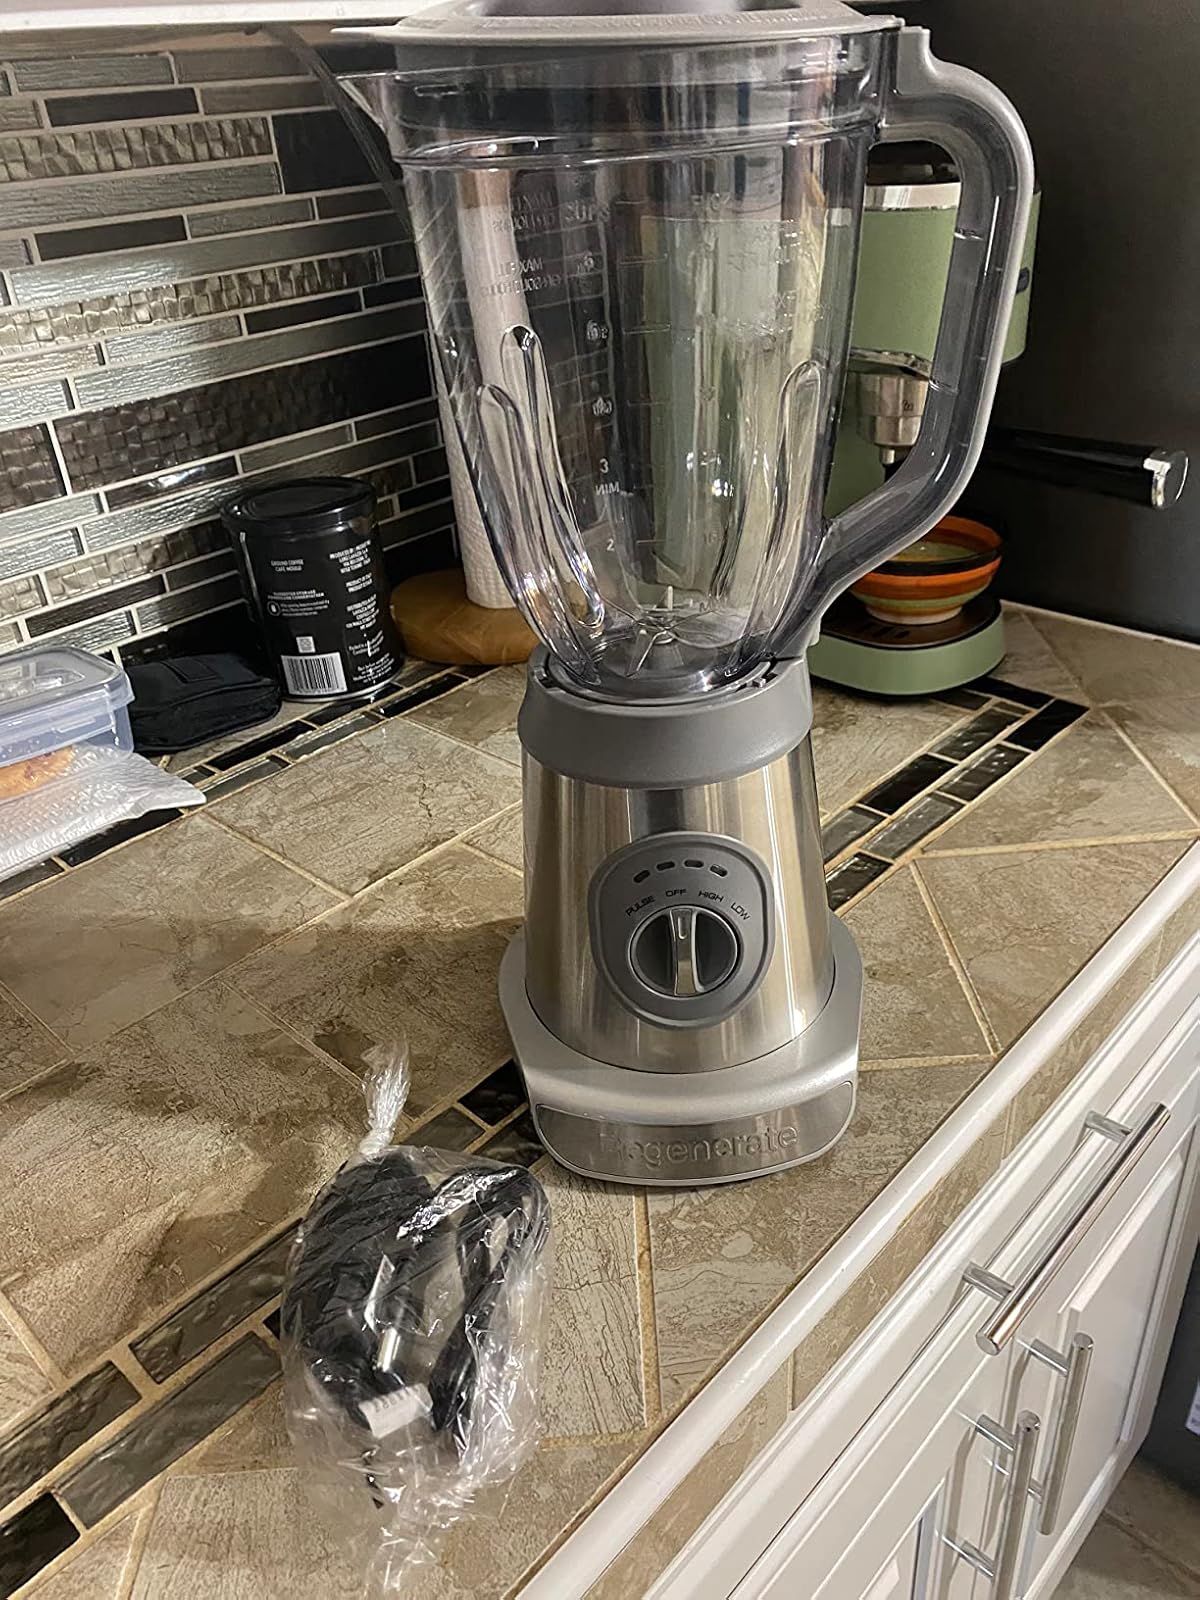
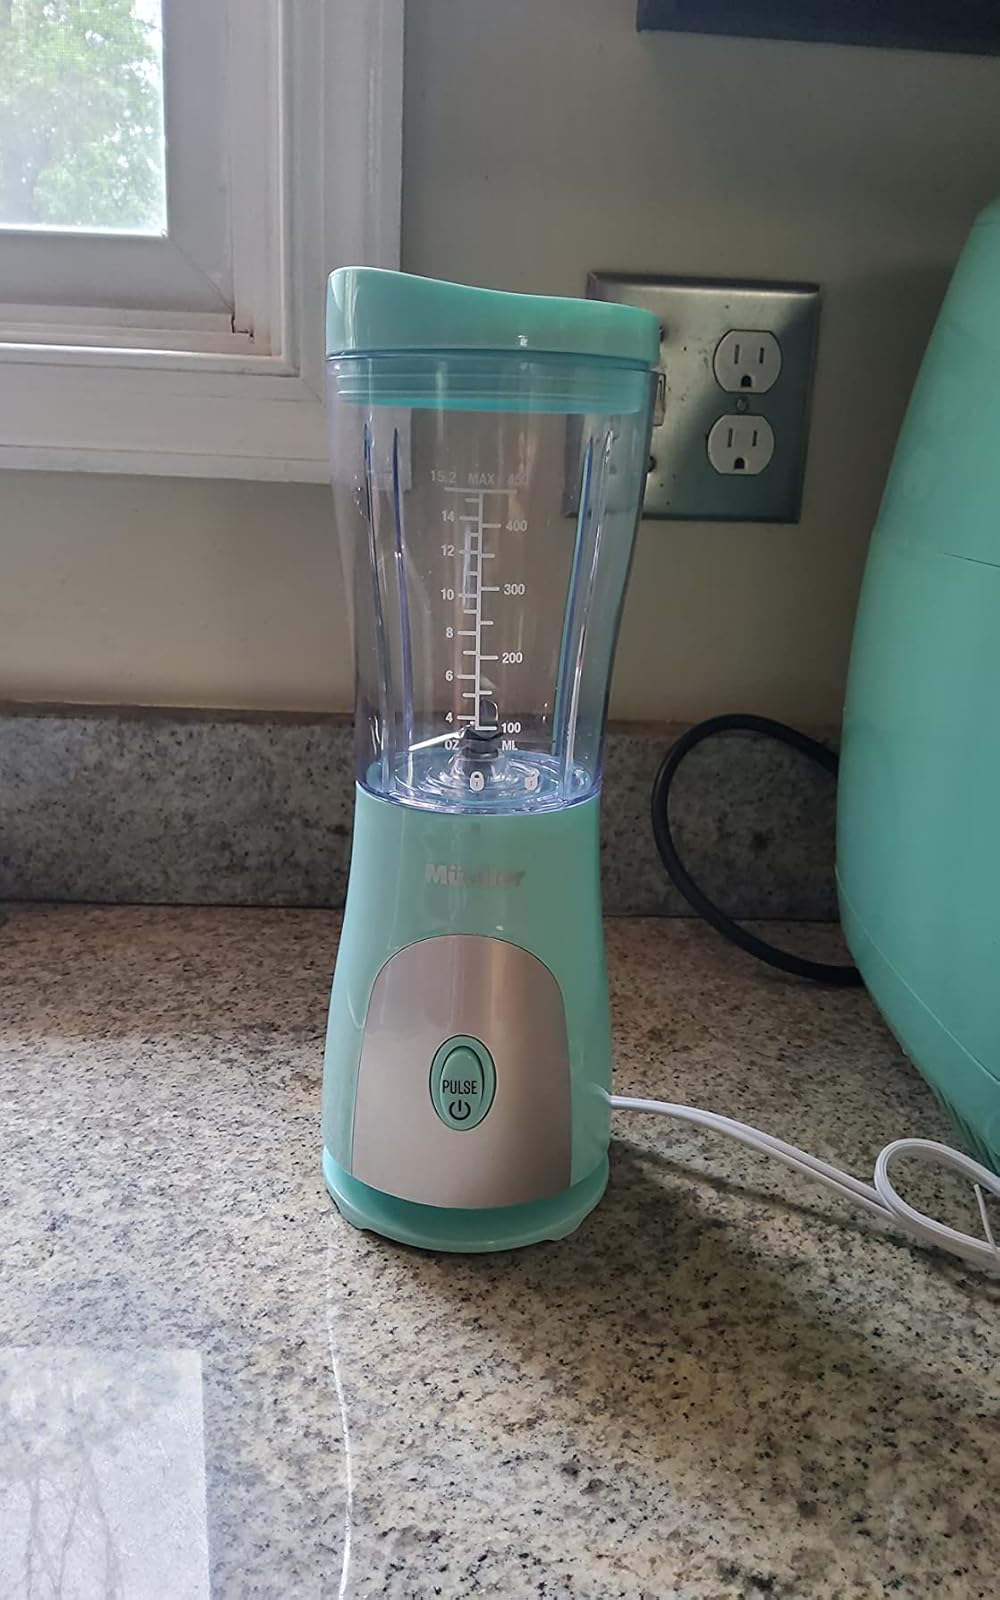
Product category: items_blender
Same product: no